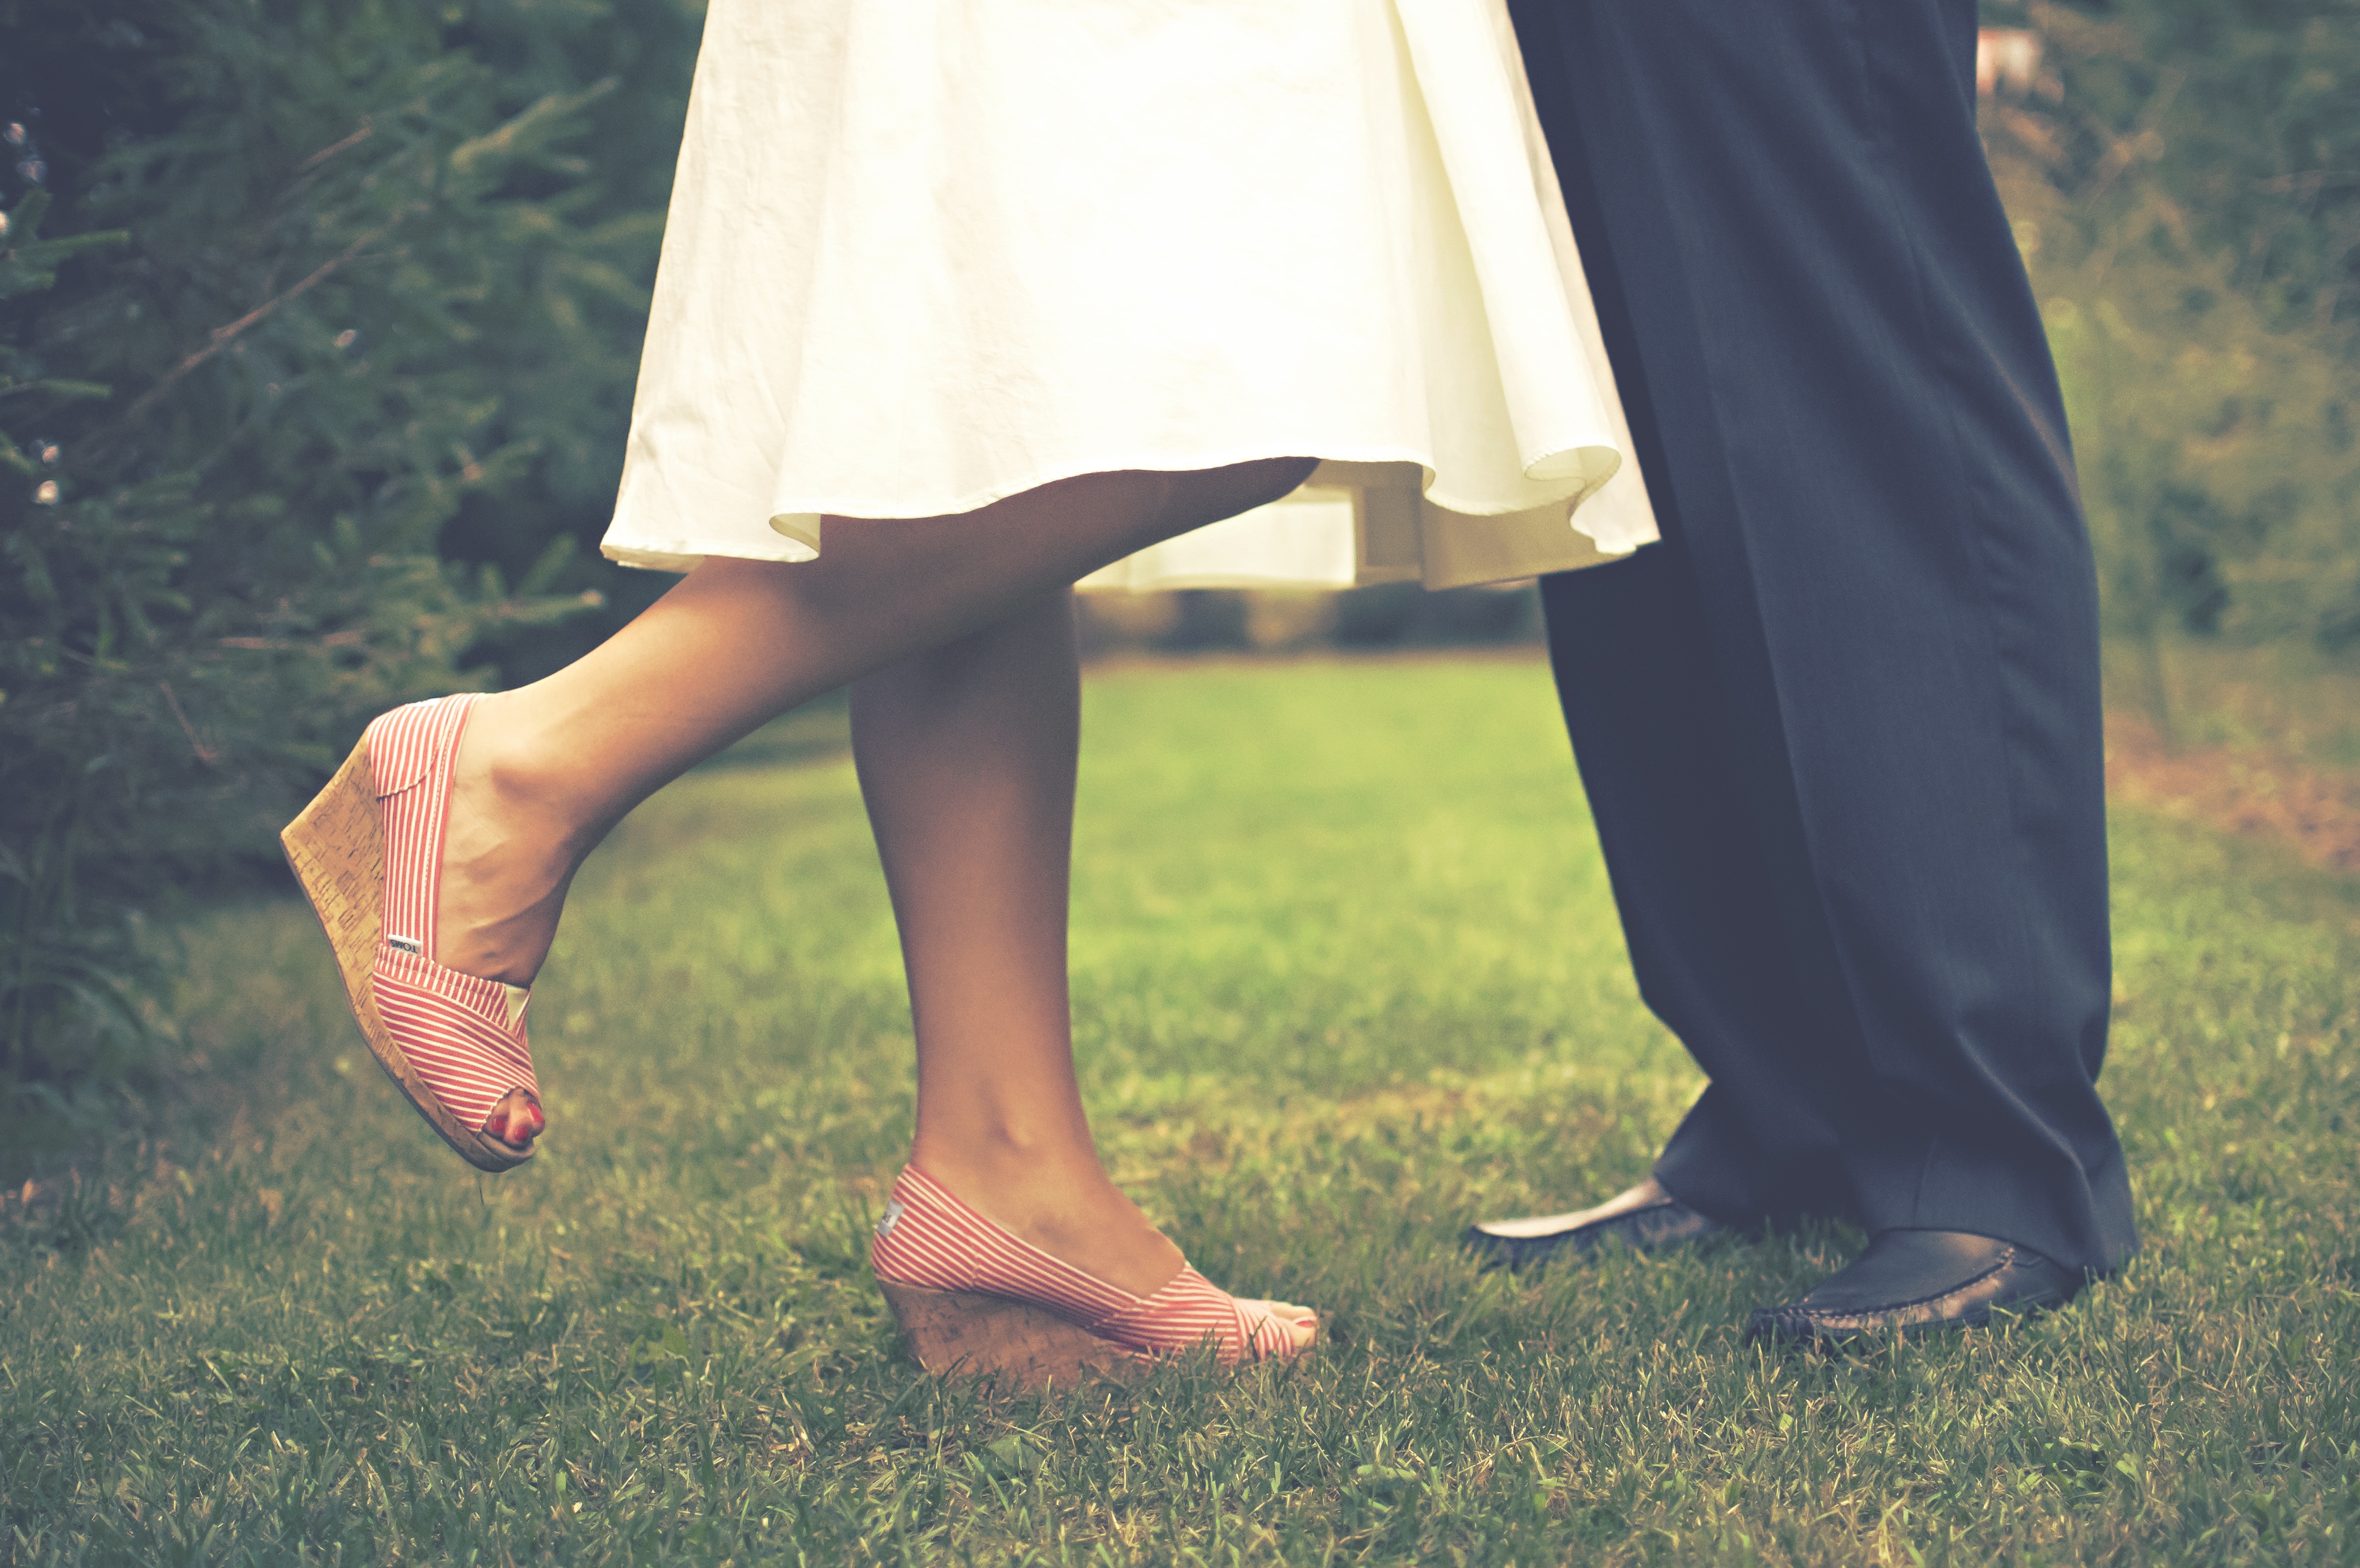
man, grass, people, woman, lawn, photography, leg, love, spring, couple, romance, bride, holding hands, ceremony, dress, footwear